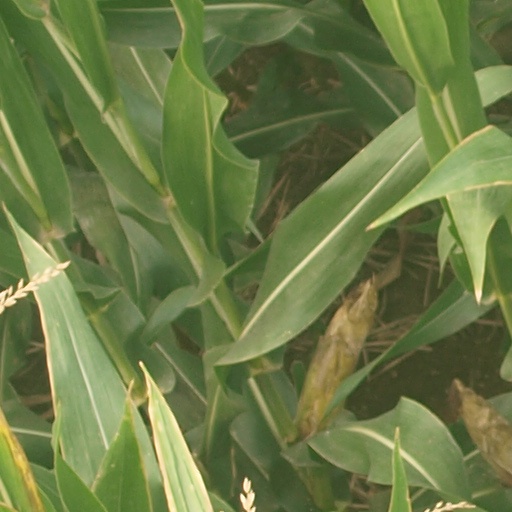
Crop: maize; corn